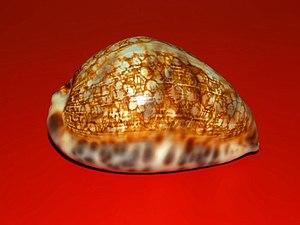
Mauritia est un genre de mollusques gastéropodes de la famille des Cypraeidae.